Changeable hawk-eagle

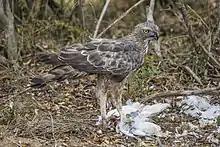
Changeable hawk-eagle eating an egret in Sri Lanka

The changeable hawk-eagle is almost always the most common and/or most widely spread "Nisaetus" species anywhere in their range. Their distribution overlaps with the entirety of the distribution of the (newly recognized) Legge's hawk-eagle ("N. kelaarti"), most of the range of the Javan ("N. bartelsi"), Blyth's ("N. alboniger") and Wallace's hawk-eagle ("N. nanus") and partially overlaps with the ranges of the mountain hawk-eagle ("N. nipalensis"), the Philippine hawk-eagle ("N. philippinus") (on Mindoro and possibly Palawan) and Pinsker's hawk-eagle ("N. pinskeri") (on Mindanao). Only two species of the genus "Nisaetus" are outside the changeable hawk-eagle's normal distribution (including their own former subspecies, the Flores hawk-eagle). In range with most other "Nisaetus" species (such as the islands or mainland of southeast Asia), the changeable hawk-eagle is more likely to be almost crestless. Other species tend to have proportionately broader wings with more bulging secondaries, relatively shorter tails and, as adults, more barred underbody and unique tail patterns. Adult colour patterns can range from somewhat different to boldly distinct (especially in the black-and-white Blyth's hawk-eagle). Juveniles tend to be more difficult to distinguish but usually most other "Nisaetus" have less white showing than relevant changeable hawk-eagles and the changeable tends to show a slightly stronger V while in flight. The mountain hawk-eagle, Flores hawk-eagle (which is the only hawk-eagle in its small-island range) and Legge's hawk-eagle, in decreasing magnitude of size, are all are larger and bulkier than the changeable hawk-eagle whereas other "Nisaetus" species are smaller to varying degrees, distinctly so in the Wallace's hawk-eagle and Blyth's hawk-eagle. As many honey buzzards are thought to mimic more powerful raptors to protect themselves from predation, the crested honey buzzard ("Pernis ptilorhynchus") is thought to mimic the general appearance of "Nisaetus" hawk-eagles but has a distinctly smaller head and longer and narrower wings than changeable hawk-eagles. Adult crested honey buzzards are barred but the juvenile is streaked rather like the changeable hawk-eagle, however if seen well the honey buzzard generally looks much more solidly orange-buffy as a base colour rather than whitish below. The flight actions of the honey buzzard are also distinct, with a more robotic even flap during flights. Juvenile crested serpent eagles, which are unlikely to be mistaken for the changeable other than at a distance and in flight, appear chunkier and less rangy with a bigger head, slightly longer wings and a substantially shorter tailed with fewer bars (these differences in proportions are generally applicable to various island serpent-eagle species that may be found with changeable hawk-eagles as well). Juvenile rufous-bellied eagles ("Lophotriorchis kienerii") are rather smaller and more compact with a relatively longer winged and shorter tailed appearance. The rufous-bellied juvenile when compared to the juvenile changeable is generally purer white looking below which contrasts more strongly with their sparse blackish streaks. Dark morph changeable hawk-eagles may be confused with the similarly sized but even more slender black eagle ("Ictinaetus malaiensis"). However, the latter is much longer winged with distinctly pinched-in bases, a uniformly dark tail and has small light feather bases only to primaries. Also dark morph can be told from dark morph booted eagles ("Hieraeetus pennatus") by the latter being rather smaller, much shorter tailed and having relatively longer and more rectangular wings. Dark morph booted eagles are also grey-brown or cinnamon from below on the tail and have pale wedges on the underside of the primaries.